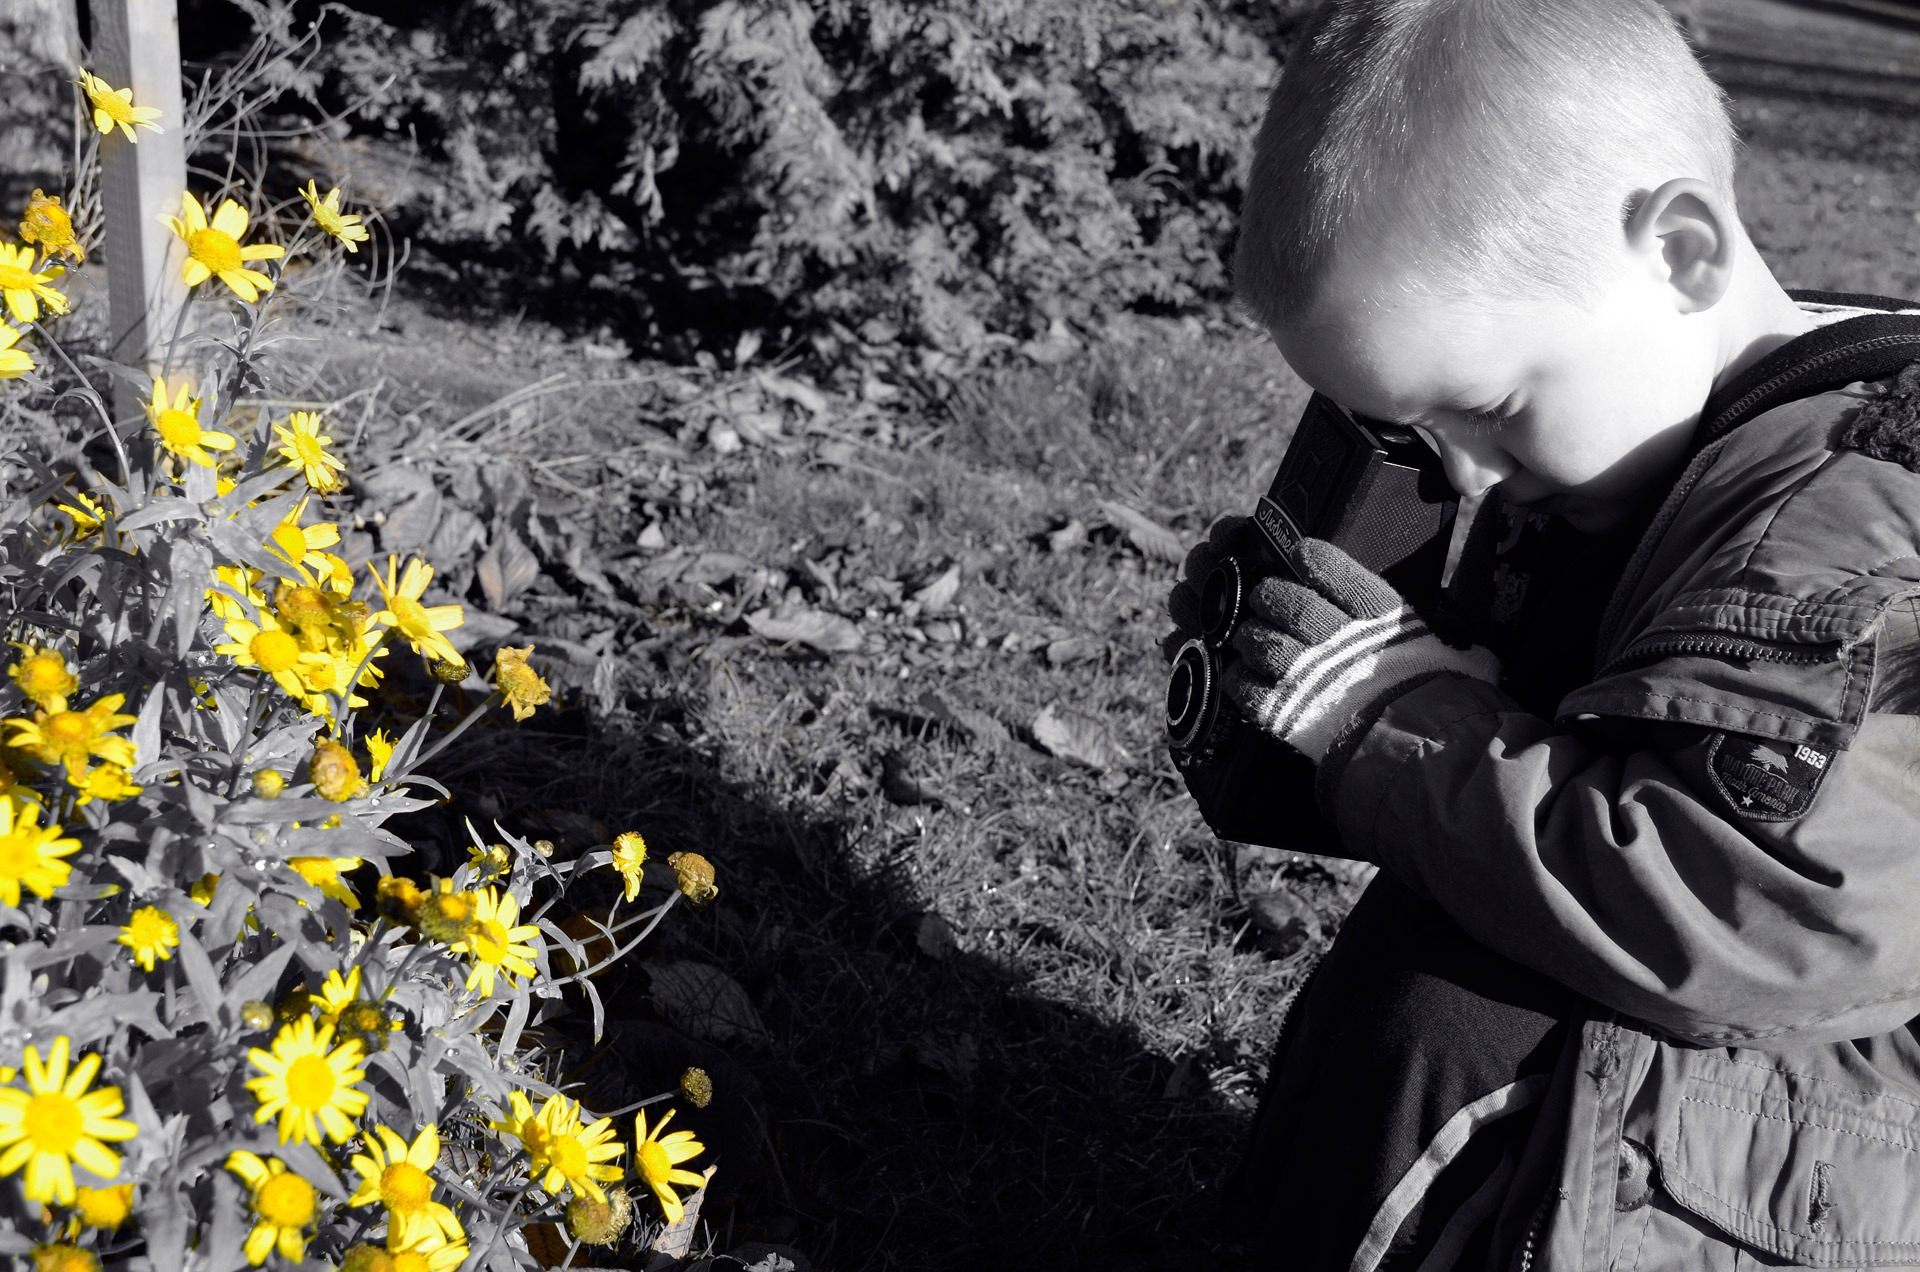
people, camera, photographer, flower, boy, kid, old, young, spring, color, park, child, business, pictures, art, seasons, little, funny, shot, nice, selection, hobby, botanic